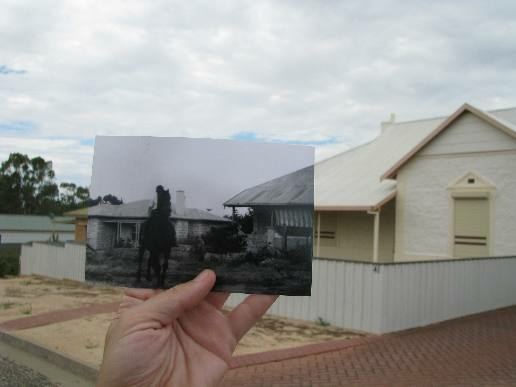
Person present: No